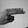
ASL letter: H